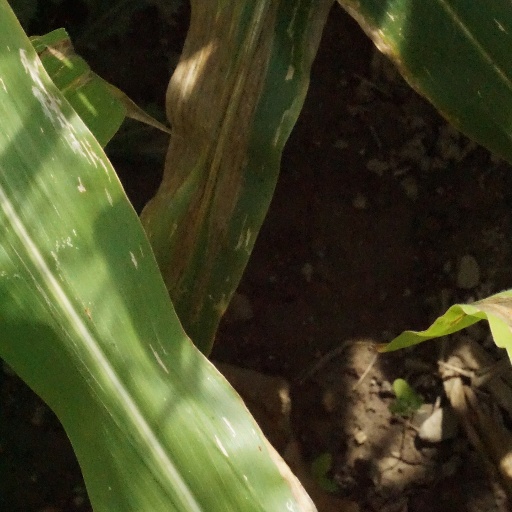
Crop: maize; corn